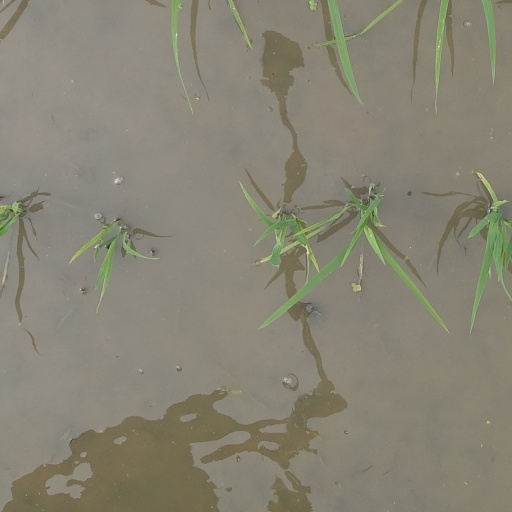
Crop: rice